True Things

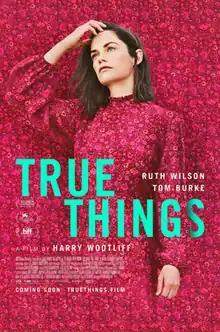
Theatrical release poster

True Things is a 2021 British psychological drama film directed by Harry Wootliff from a screenplay she co-wrote with Molly Davies, based on the 2010 novel "True Things About Me" by Deborah Kay Davies. It stars Ruth Wilson and Tom Burke.